Germany at the FIFA Women's World Cup

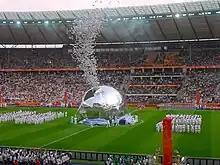
Opening ceremony.

At the 2003 World Cup, the German national team became champions for the first time. This made Germany the first nation to win a world title in both men's and women's football. The World Cup should have taken place again at the People's Republic of China, but due to the SARS epidemic, the tournament was temporarily relocated to the United States. The German team kept a white vest during qualifying. All six games were won and only the Englishwoman Rachel Yankey could score a goal against the German team.